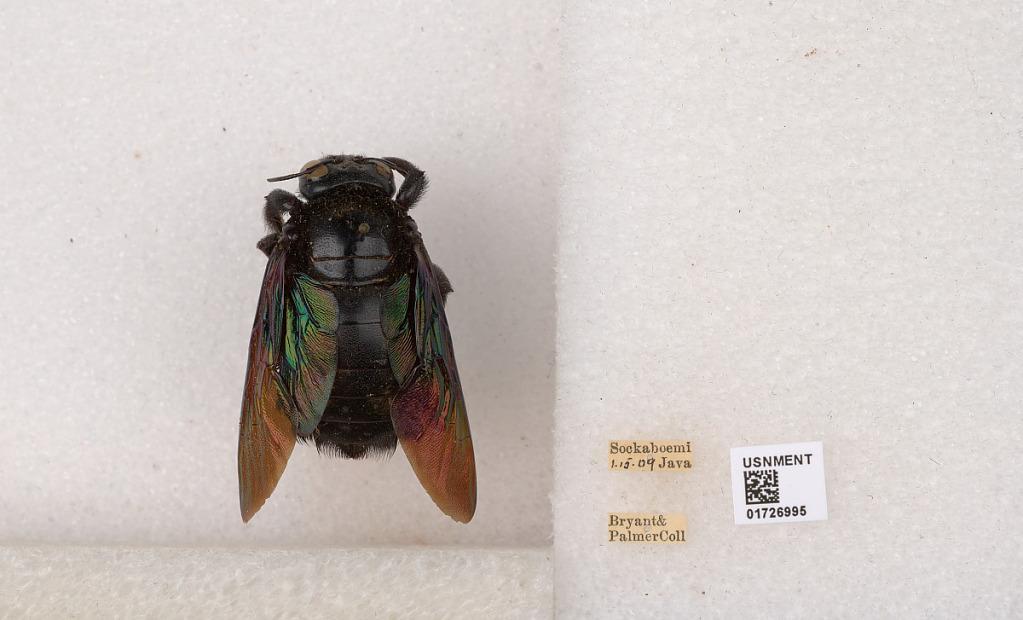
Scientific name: Xylocopa (Mesotrichia) latipes (Drury)
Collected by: Bryant & Palmer
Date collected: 1909-1-15
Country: Indonesia
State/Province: West Java
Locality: Sockaboemi